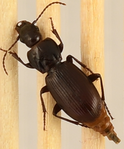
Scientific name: Pterostichus restrictus
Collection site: Rocky Mountains NEON (RMNP), plot RMNP_014